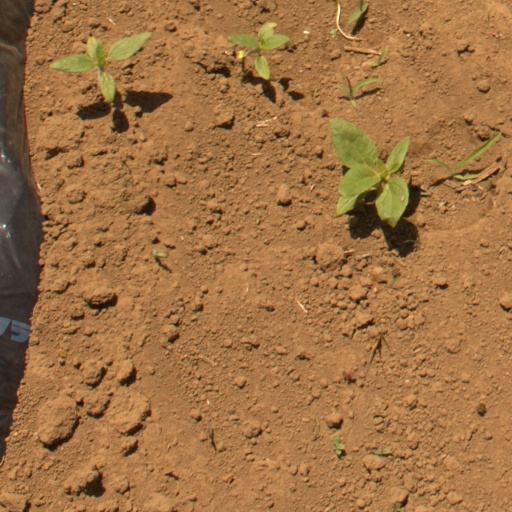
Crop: Jerusalem artichoke